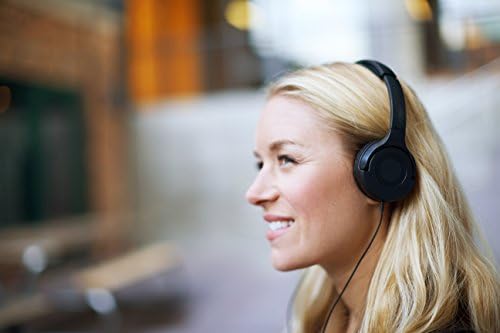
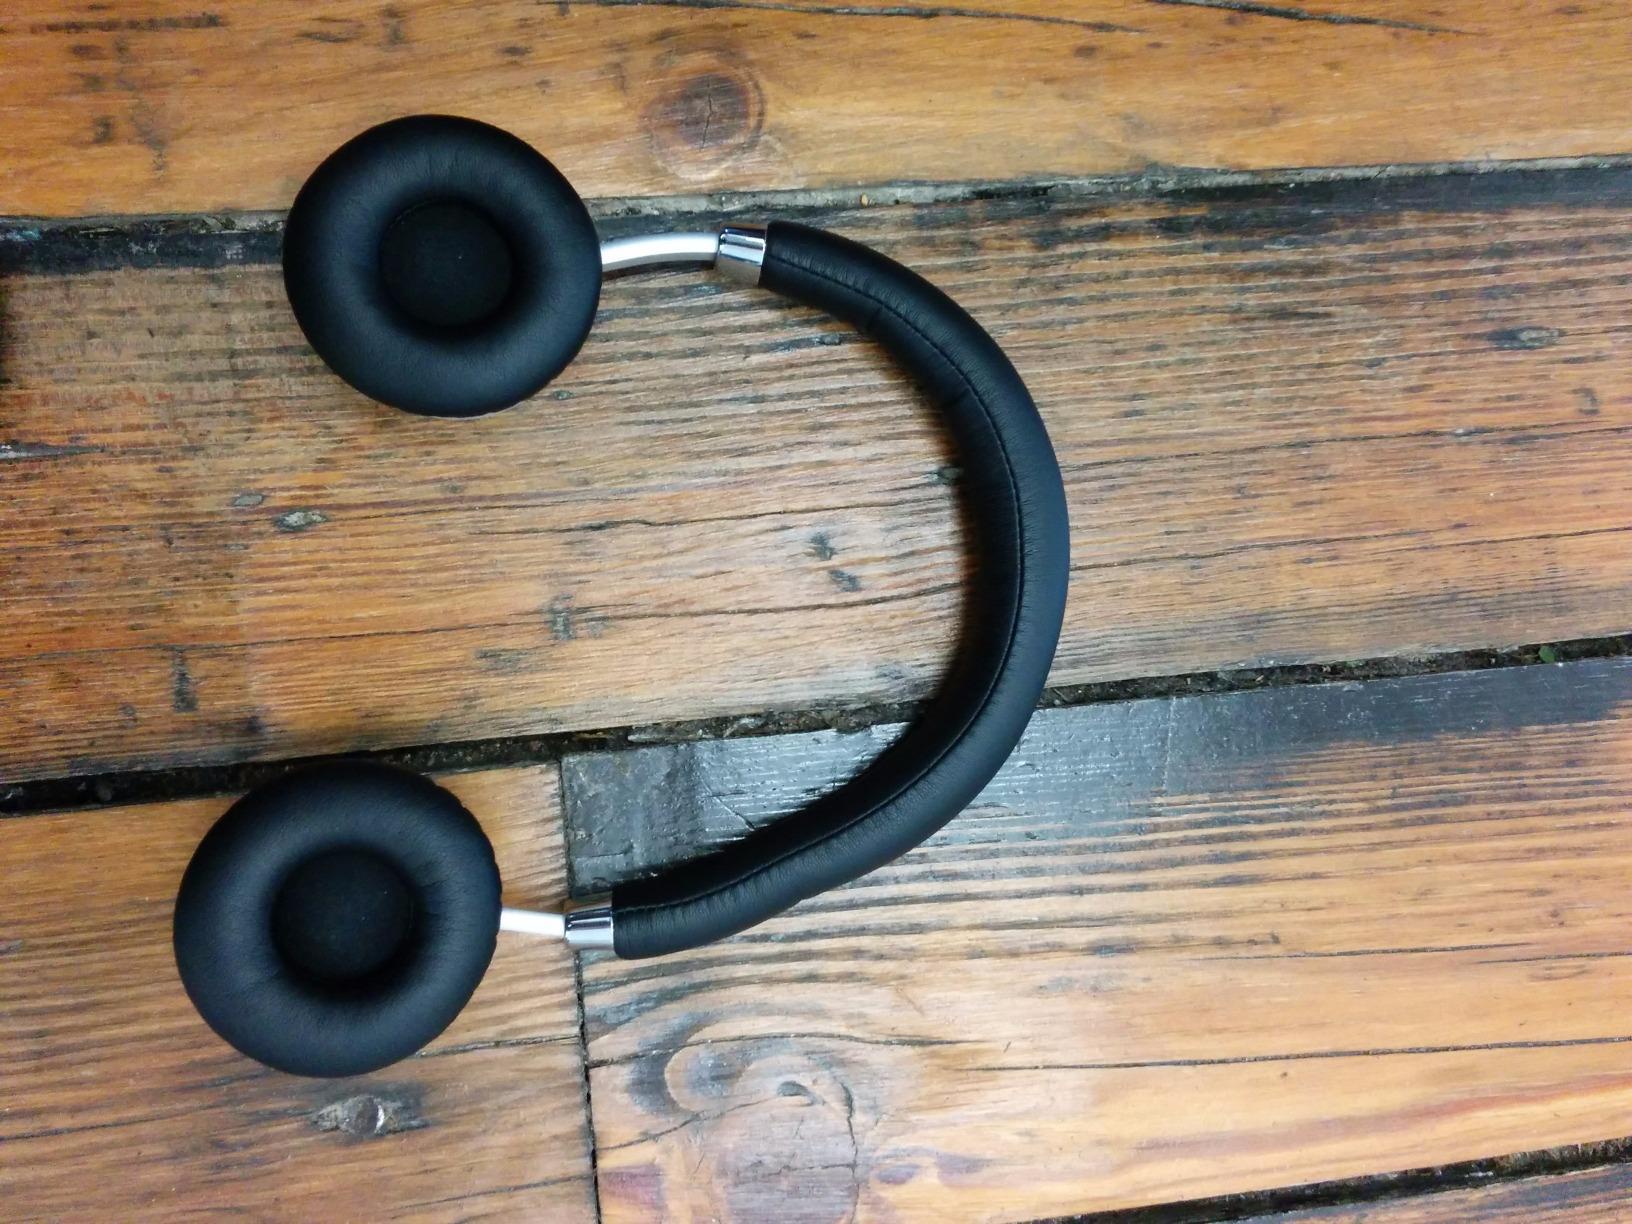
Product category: headphones
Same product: no